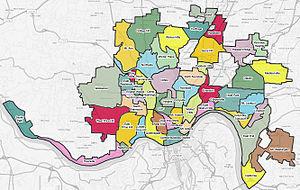
Cet article dresse une liste des quartiers de la ville de Cincinnati, dans l'État de l'Ohio aux États-Unis. La ville comporte cinquante-deux quartiers.